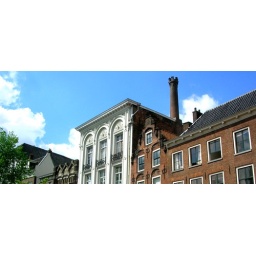
I just had to cut out the butt-ugly signs of the &amp;quot;Free Record Shop&amp;quot; in the white building.